Seafaring in the Pre-Columbian Caribbean

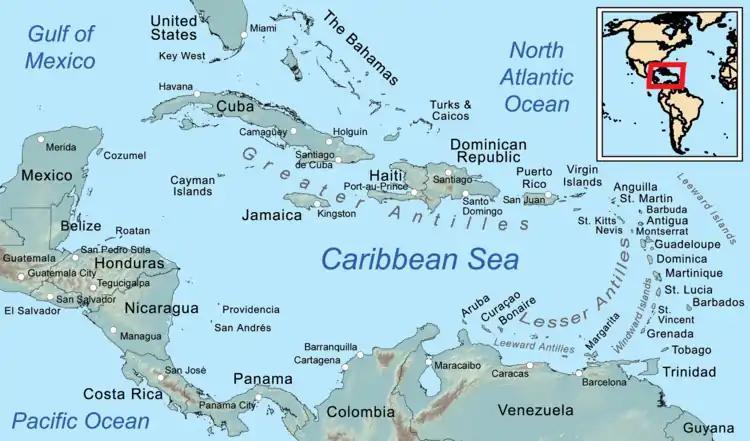
Islands in and near the Caribbean

The sea has enabled increased human mobility and interaction over the past thousands of years. This is especially true in the Caribbean, where seafaring was the only way to reach the Caribbean Islands from the mainland. The Caribbean Islands are commonly grouped into the Greater Antilles and Lesser Antilles and the Lucayan Archipelago. Geographically, the Caribbean Sea is bounded by two archipelagoes – the Greater Antilles to the north and the Lesser Antilles to the east – and by northern South America to the south and the North American continent to the west.